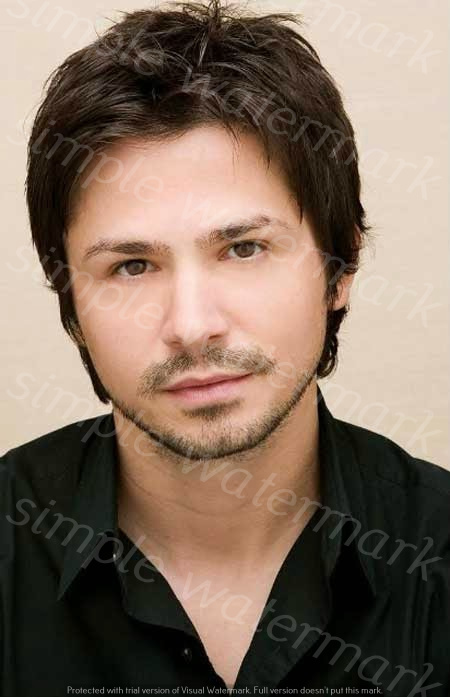
Label: Watermark